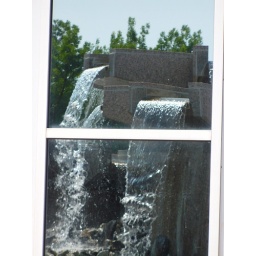
This is a reflection of the fountain in an office building window. I thought it looked cool.